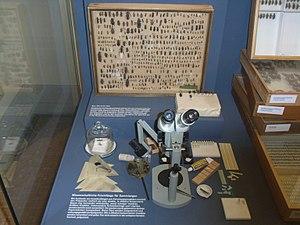
Une collection d'insectes ou collection entomologique est le résultat de la collecte et la conservation d'insectes morts, dans un but scientifique ou esthétique. Parce que la plupart des insectes sont petits et que la majorité ne peut pas être identifiée sans l'examen minutieux de caractères morphologiques, les entomologistes créent ou maintiennent souvent des collections d'insectes morts, pour permettre leur observation et la comparaison des spécimens. De très larges collections sont ainsi conservées dans des musées d'histoire naturelle et des universités, où elles sont maintenues et étudiées par des spécialistes ou des étudiants. Des collections privées peuvent également être constituées par des entomologistes amateurs ou des collectionneurs d'insectes.